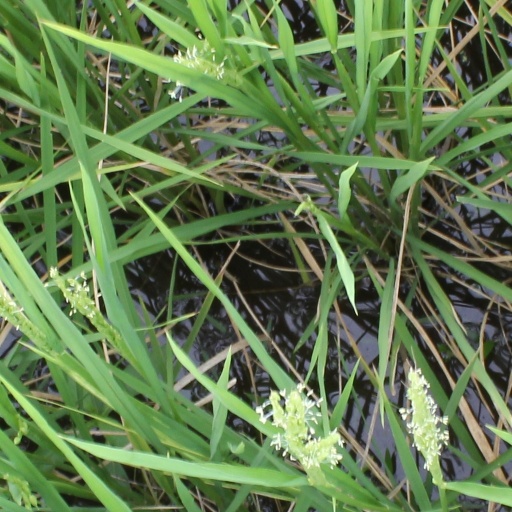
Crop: rice